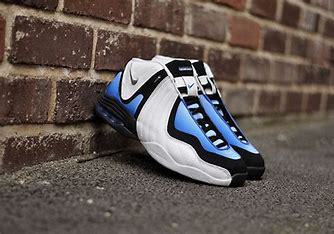
Brand: Nike
Model: Air 3